D'Iberville Apartments

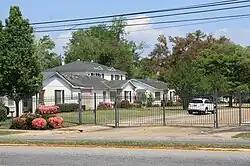
Units in the D'Iberville Apartment Complex in 2010, viewed from Spring Hill Avenue

The D'Iberville Apartments is a complex of historic apartment buildings located in Mobile, Alabama. They were built in 1943 to the designs of architects Harry Pembleton and Aurelius Augustus Evans. They were constructed in a Minimal Traditionalist style of architecture and are notable for their significance to the community planning and development of Mobile during World War II, a time of tremendous growth in the city. The apartments were added to the National Register of Historic Places on September 3, 2004.